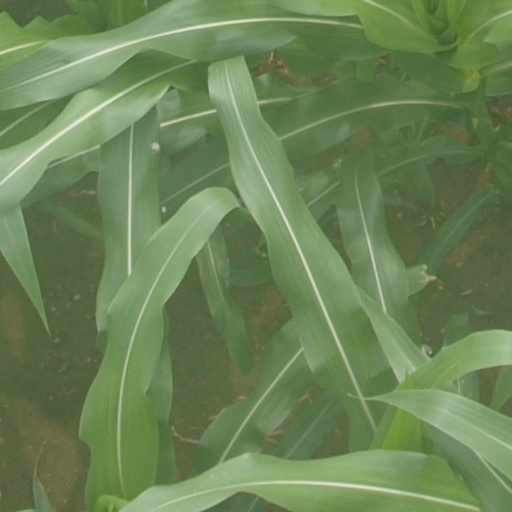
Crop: maize; corn